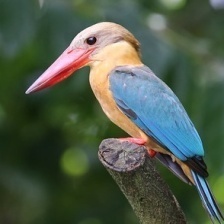
Species: STORK BILLED KINGFISHER
Scientific name: PELARGOPSIS CAPENSIS